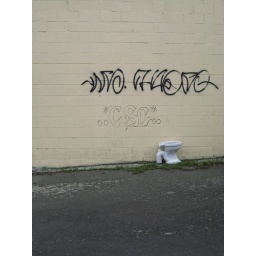
Abandoned toilet and some tagging on a wall in Ashburton - I sense a strong connection between the two